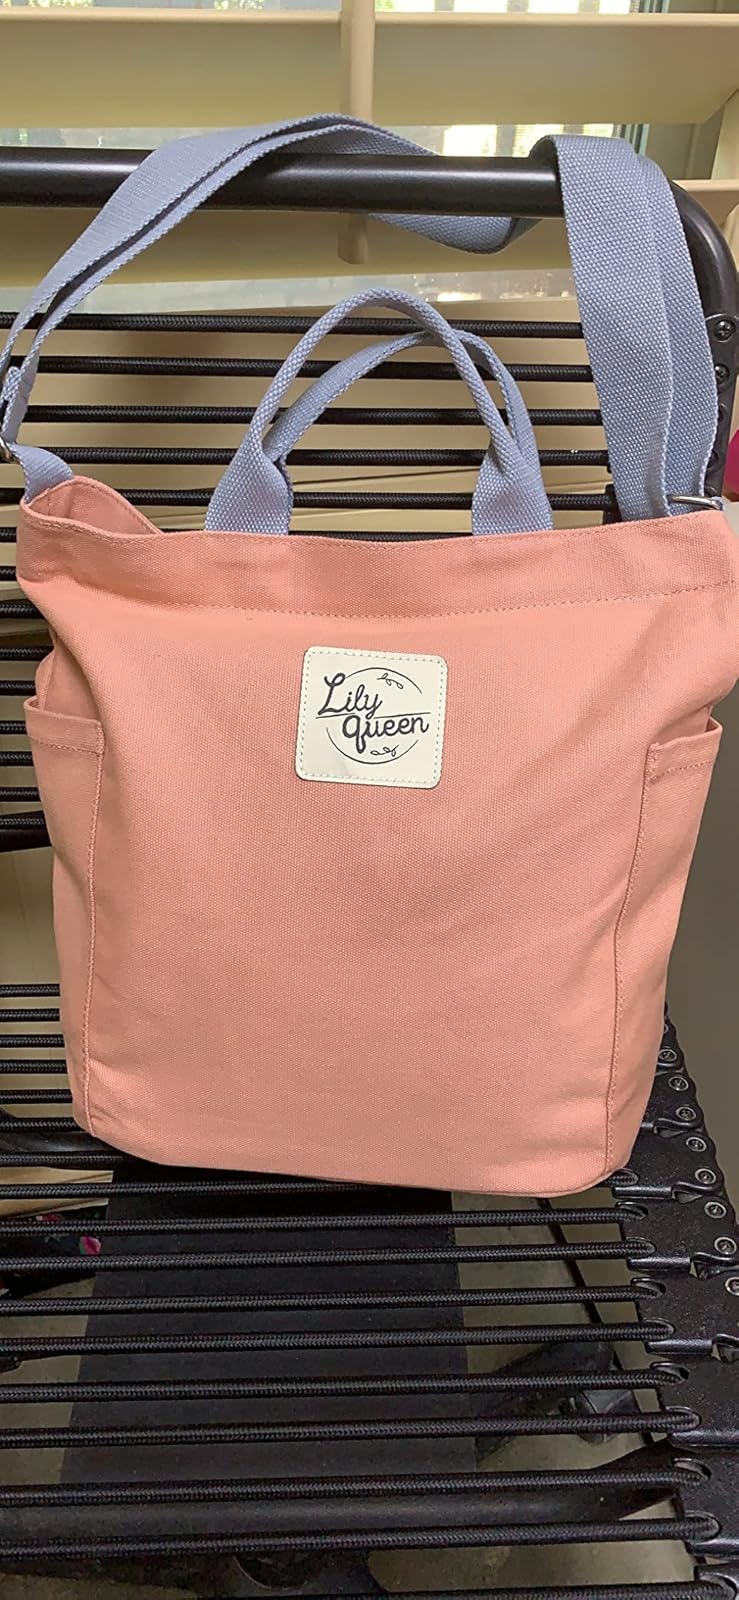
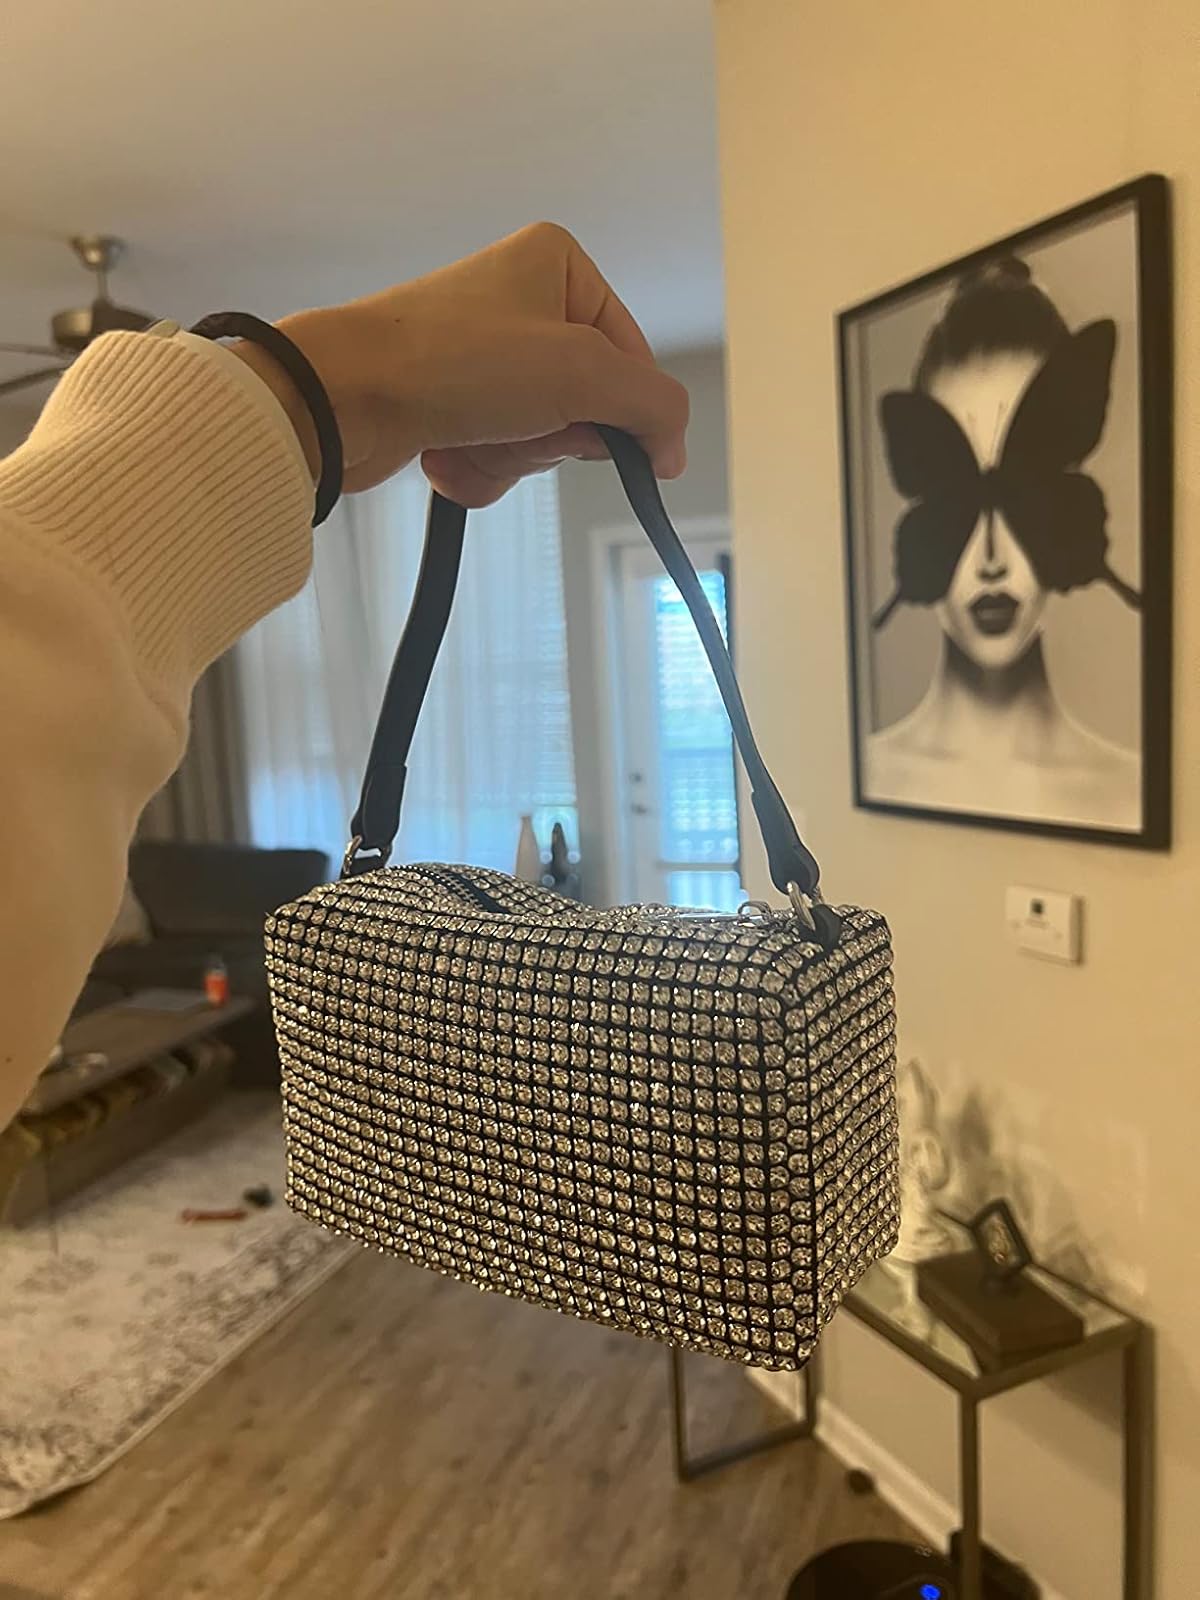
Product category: accessories_handbag
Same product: no